America's 60 Families

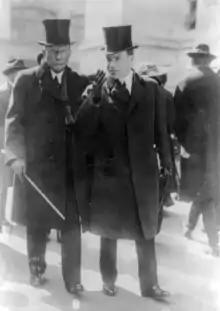
Lundberg claimed families such as the Rockefellers (pictured, John and John D. Rockefeller Jr.) controlled American institutions.

"America's 60 Families" was Lundberg's second book. Published in 1937 by Vanguard Press, it joined several previous works by American authors and commentators which purportedly identified a cartel of families or individuals that controlled most of the wealth in the United States, part of what has been described as "a generational moral reaction against the perceived depredations of the monied class".